Tinkisso River

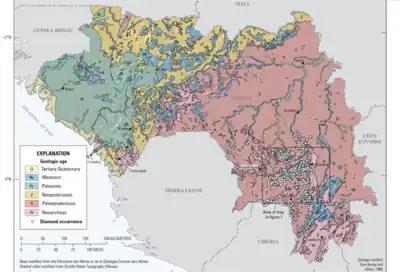
Geological map of Guinea showing the course of the Tinkisso

The Tinkisso River is a river in Guinea in west Africa. The river is sourced near Dalaba in the Fouta Djallon mountain range, north of Mamou and snakes approximately north-east and then east across the plains of Guinea, until it runs into the River Niger at Siguiri. The river is approximately in length.